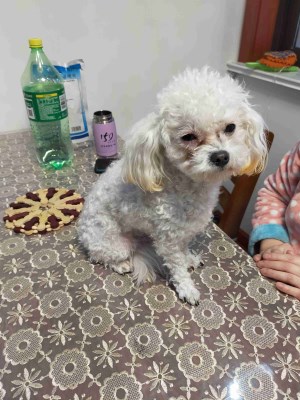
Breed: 3083-n000117-Bichon_Frise